Slush

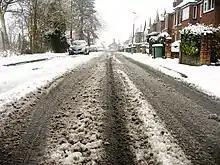
Melted snow in a roadway that has turned to slush in the wheel paths

Because slush behaves like a non-Newtonian fluid, which means it behaves like a mostly solid mass until its inner shear forces rise beyond a specific threshold and beyond can very suddenly become fluid, it is very difficult to predict its behavior. This is the underlying mechanism causing slush avalanches and their unpredictability and thus hidden potential to become a natural hazard without caution.